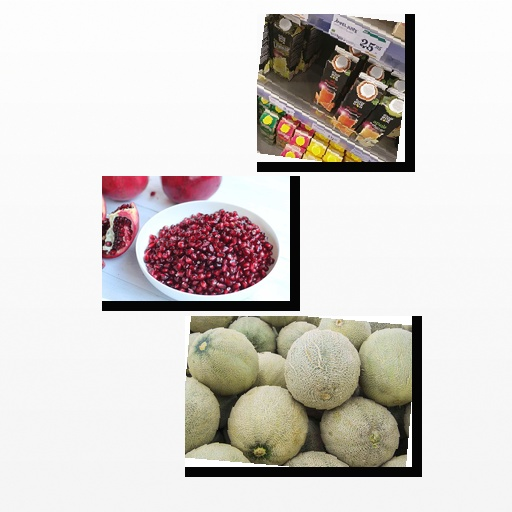
Food items: pomegranate, cantaloupe, red_grapefruit_juice